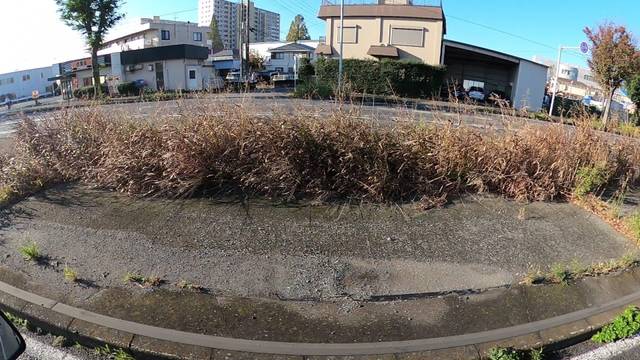
Region: Japan
Coordinates: 35.894, 139.609